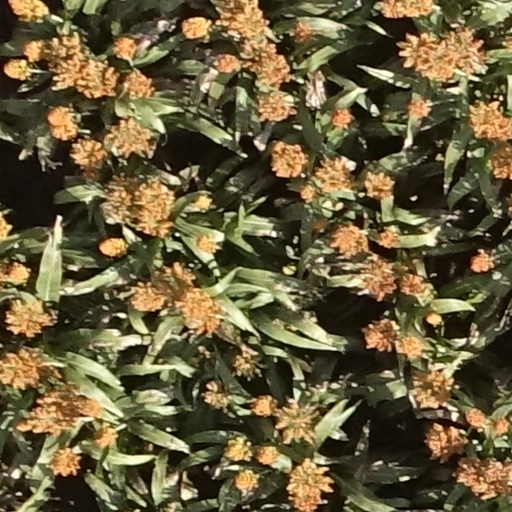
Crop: sorghum